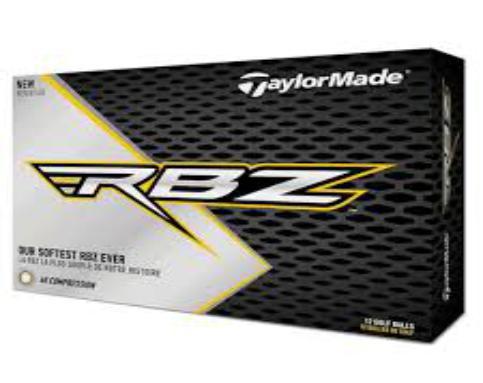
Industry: Sports